Shintaro Abe

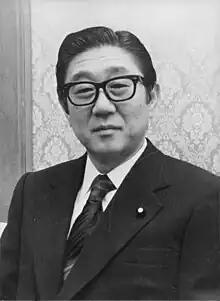
Abe in 1982

was a Japanese politician who served as Minister of Foreign Affairs from 1982 to 1986. He was a leading member of the ruling Liberal Democratic Party (LDP). He was the father of Prime Minister Shinzo Abe and part of the Satō–Kishi–Abe family.